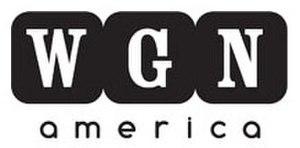
WGN America est une chaîne de télévision américaine du câble et du satellite fondée en 1978. Elle diffuse la majorité des programmes de la station de télévision de Chicago WGN-TV, et constitue à ce titre la superstation de celle-ci, soit le diffuseur à échelle nationale d'une station de télévision locale. Propriété de Tribune Broadcasting, division audiovisuelle du groupe de médias Tribune Company, elle constitue l'un de ses principaux actifs, aux côtés du quotidien le Chicago Tribune, de la chaîne CLTV et de la station de radio WGN.